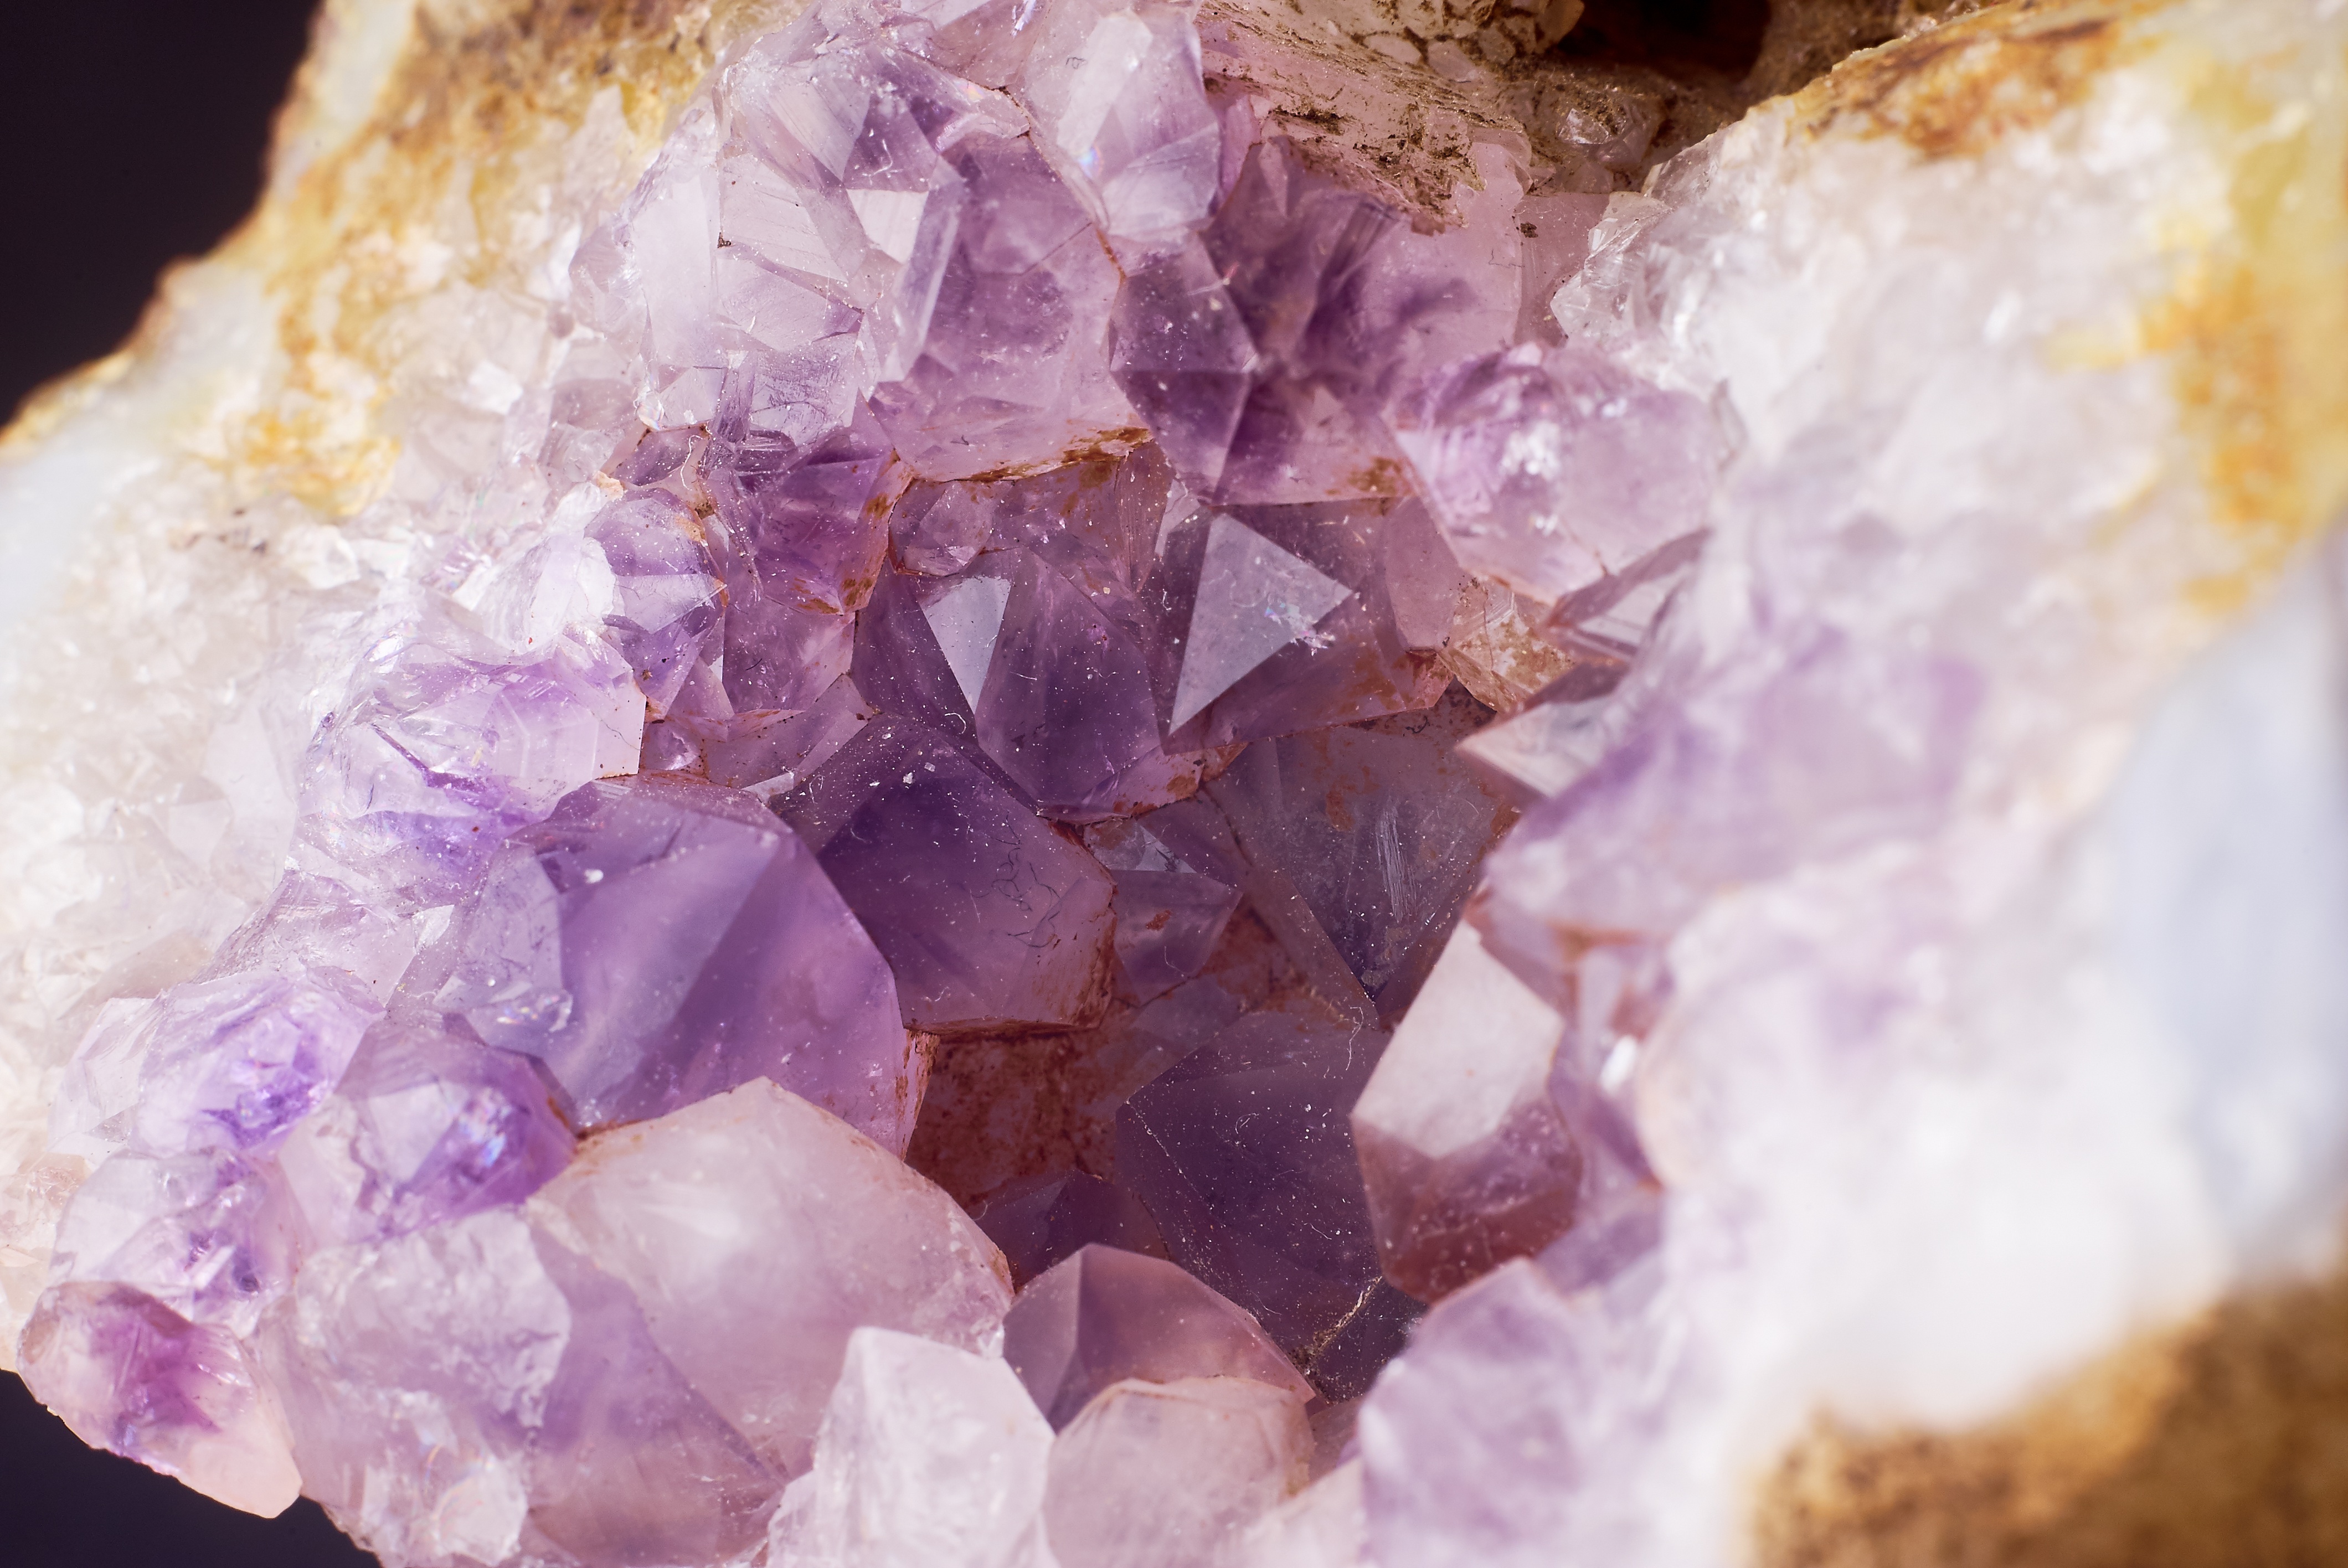
flower, petal, pink, close up, jewellery, amethyst, crystal, gemstone, mineral, macro photography, fashion accessory